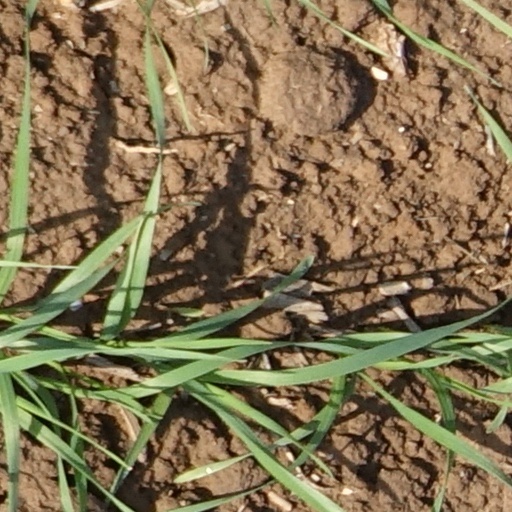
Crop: wheat